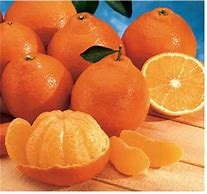
Label: mandarine